Secession in the United States

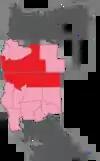
Proposed State of Jefferson

Tensions began to rise between North and South by the late 1830s over slavery and related issues. Many Northerners, especially New Englanders, saw themselves as political victims of conspiracies between slave owners and Western expansionists. They viewed the movements to annex Texas and to make war on Mexico as fomented by slaveholders bent on dominating Western expansion and thereby the national destiny. New England abolitionist Benjamin Lundy argued that the annexation of Texas was "a long-premeditated crusade—set on foot by slaveholders, land speculators, etc., with the view of reestablishing, extending, and perpetuating the system of slavery and the slave trade".